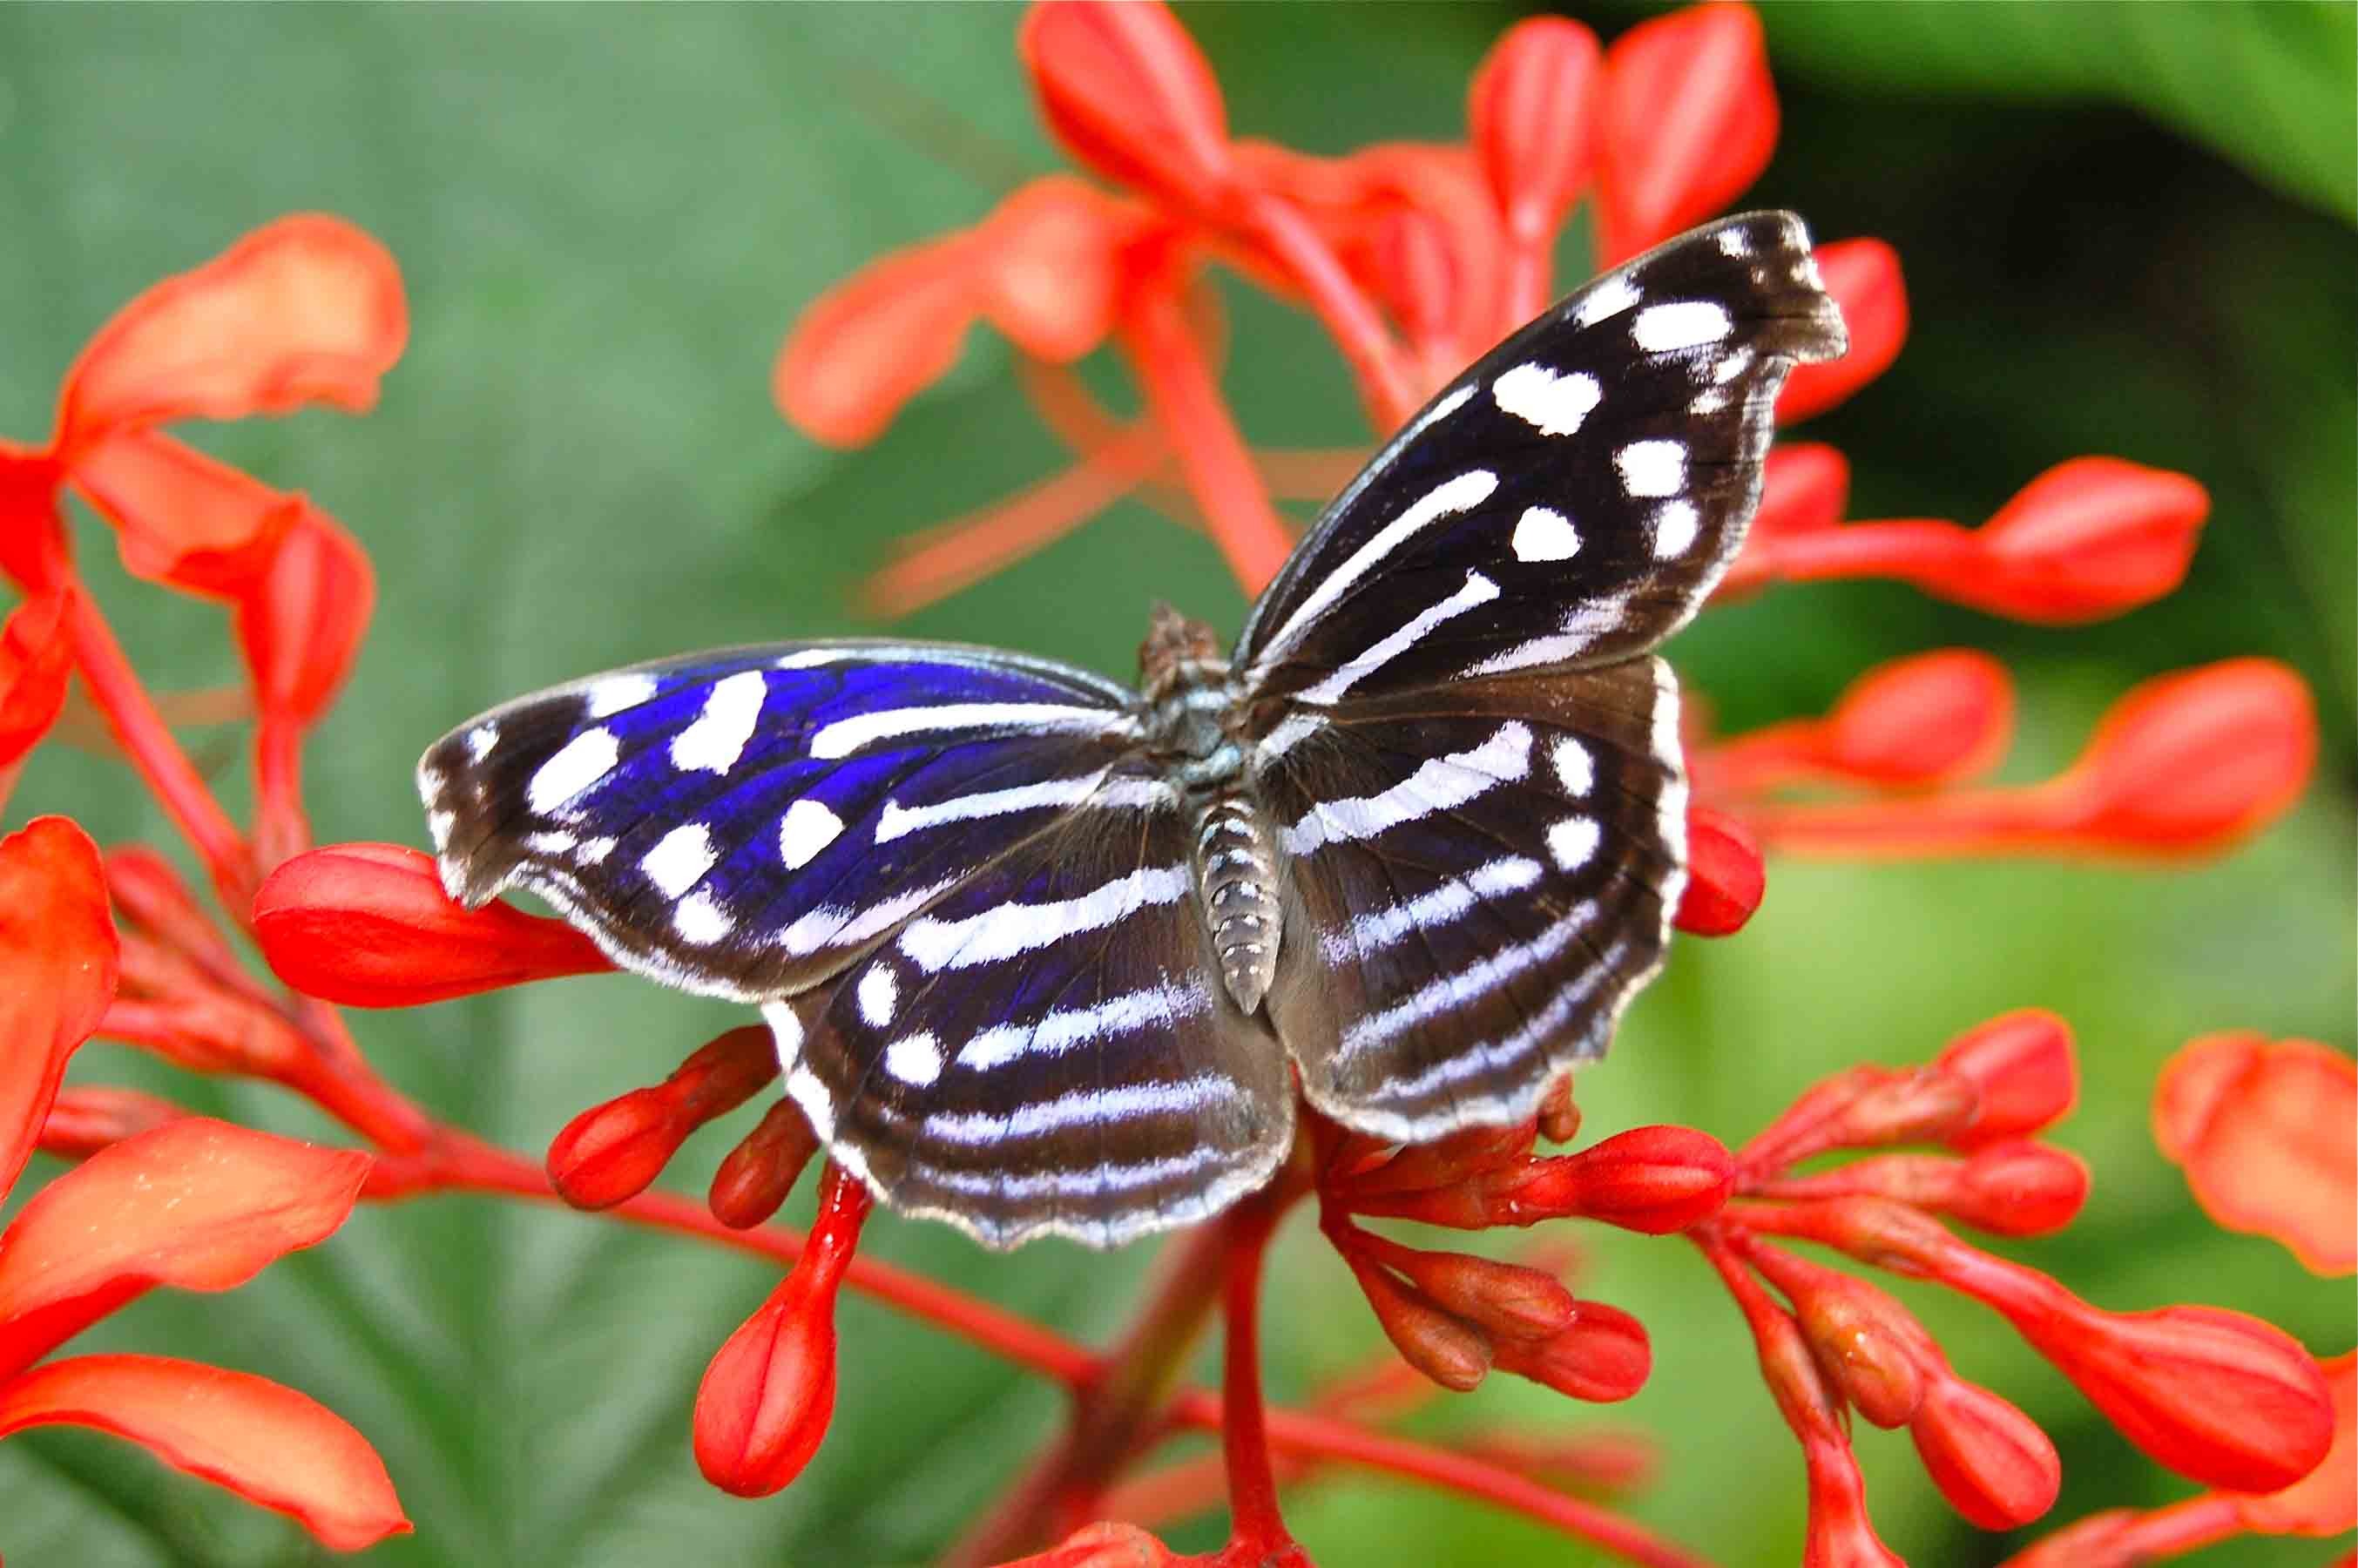
nature, flower, petal, insect, butterfly, fauna, invertebrate, flowers, monarch, monarch butterfly, insects, butterflies, macro photography, arthropod, pollinator, moths and butterflies